Cranbury Park

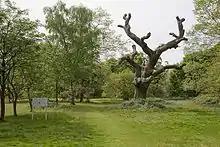
Scout Camp site in Cranbury Park

The house stands on a hill at 85 metres above sea level and from the extensive grounds beautiful views are obtained of Southampton Water and the Isle of Wight to the south.